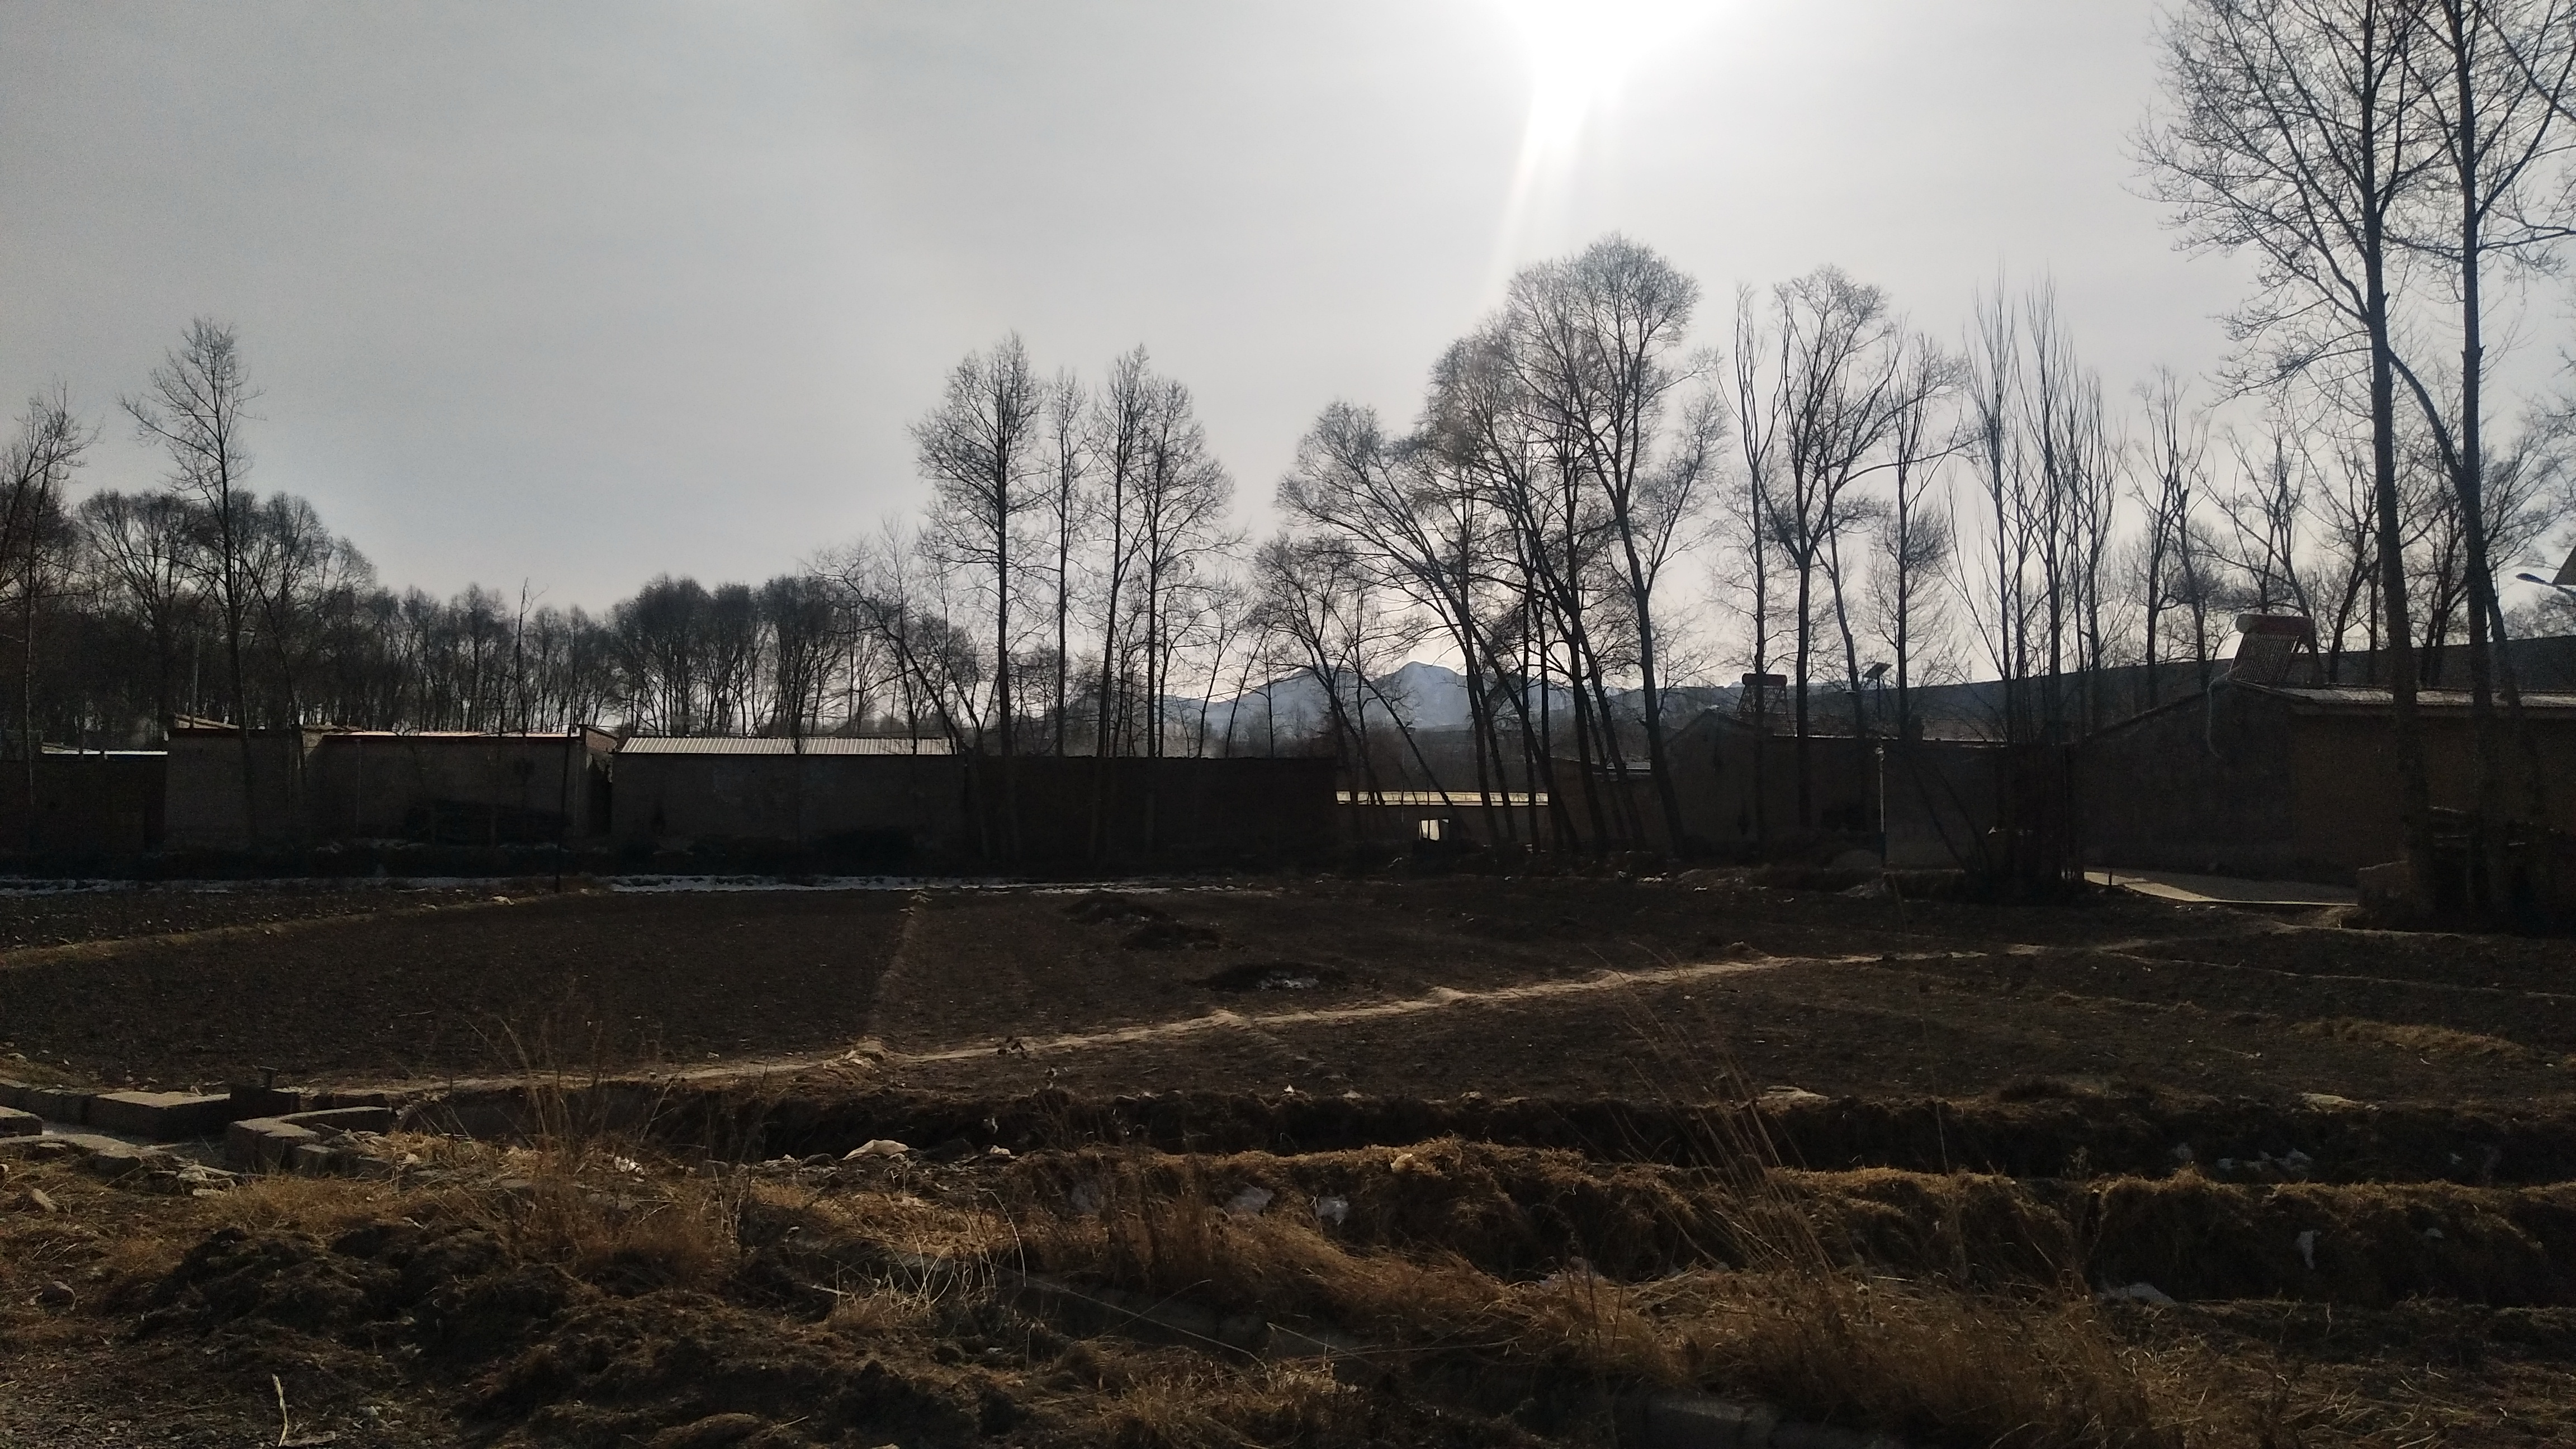
sun, sky, tree, soil, cloud, morning, rural area, land lot, winter, sunlight, atmosphere, landscape, grass, photography, field, road, fence, house, plant, horizon, farm, plain